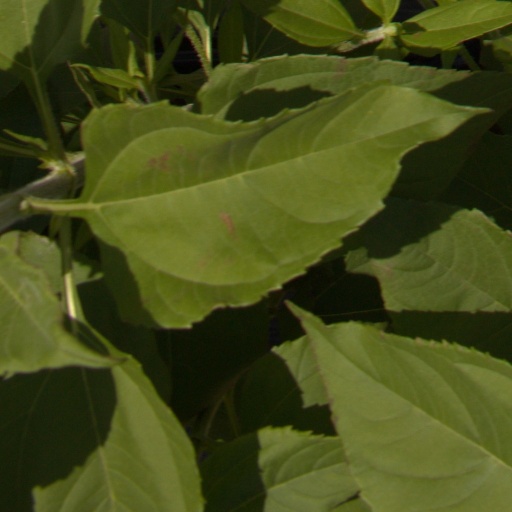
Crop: Jerusalem artichoke